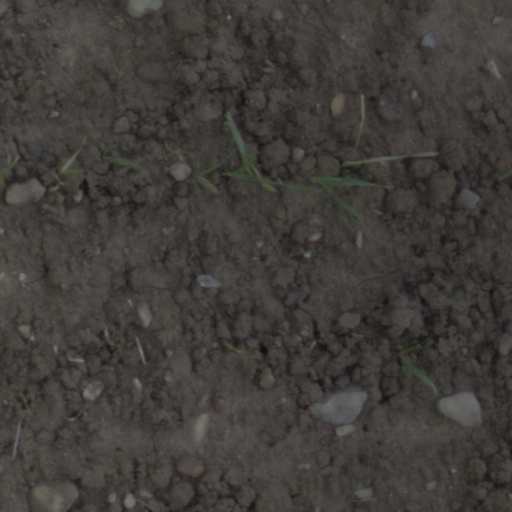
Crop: wheat